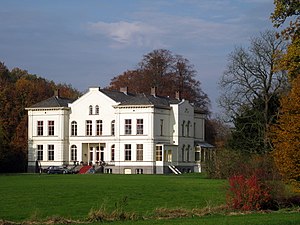
Utrecht (provins) / Geografi
Wulperhorstpalæet nær Zeist.
Utrecht er en nederlandsk provins, beliggende i den centrale del af Nederlandene.